Eagle River Cemetery

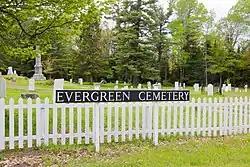

The Eagle River Cemetery, also called the Evergreen Cemetery, is a cemetery located on highway M-26 about south of Eagle River, Michigan. It was listed as a Michigan State Historic Site on July 17, 1986, and is one of the oldest cemeteries in the Keweenaw Peninsula.